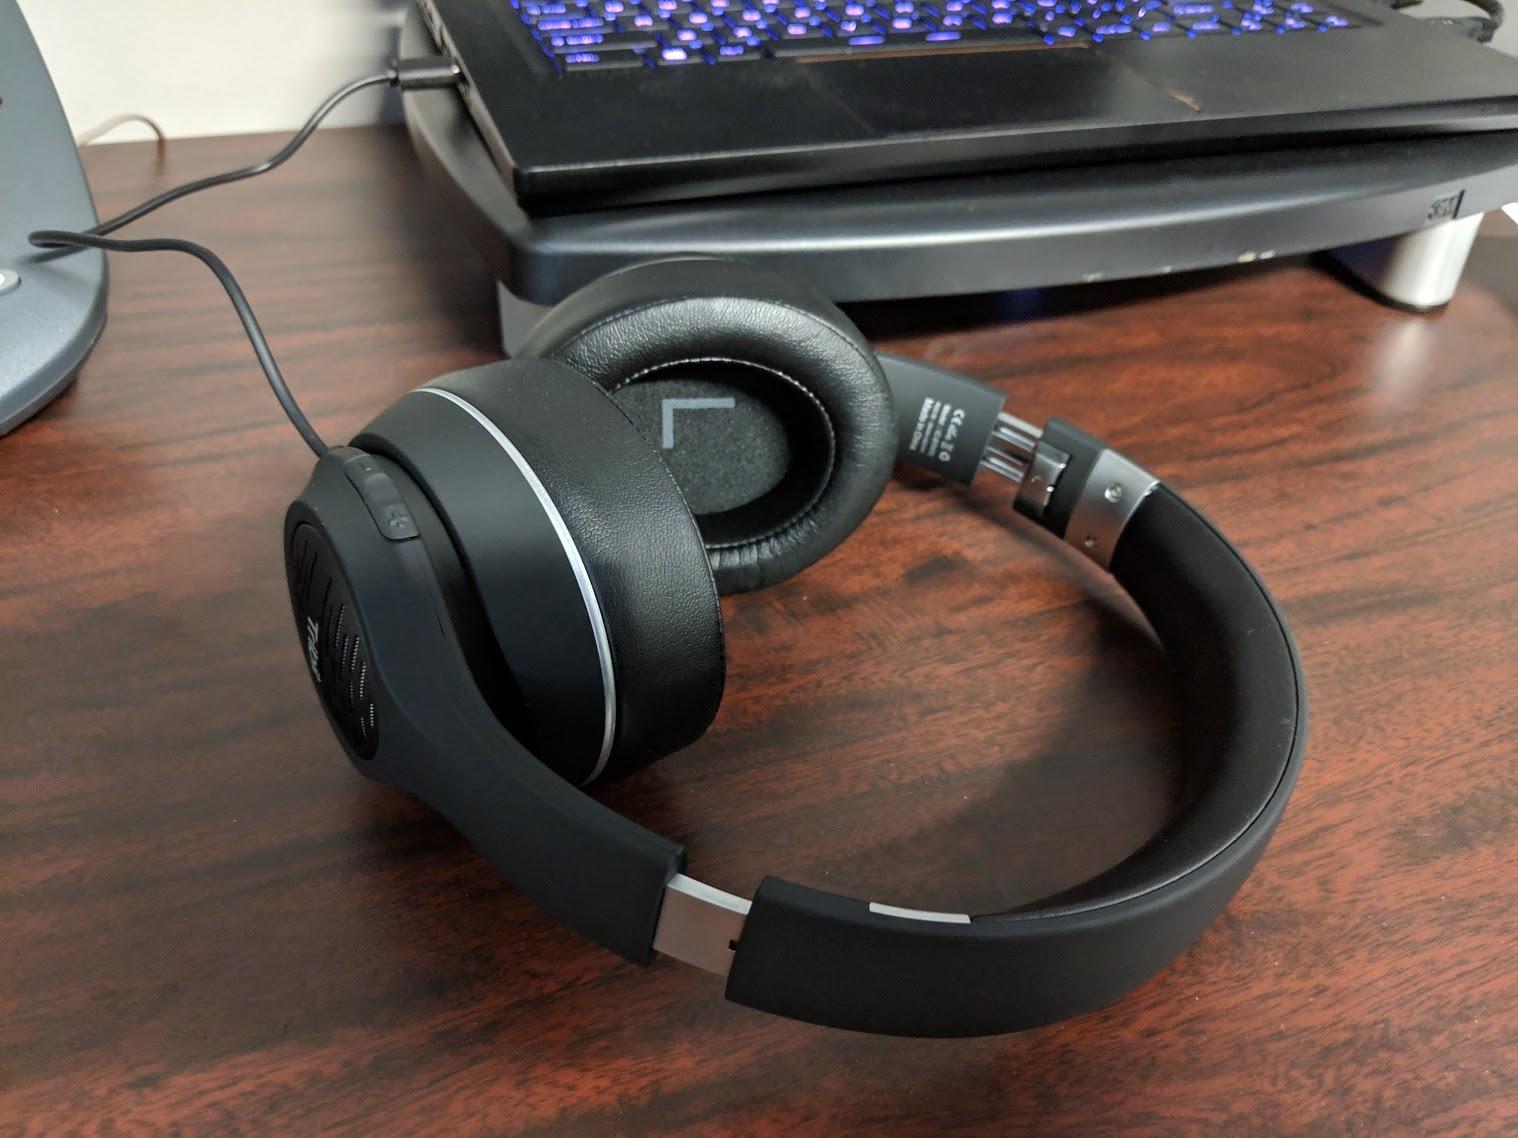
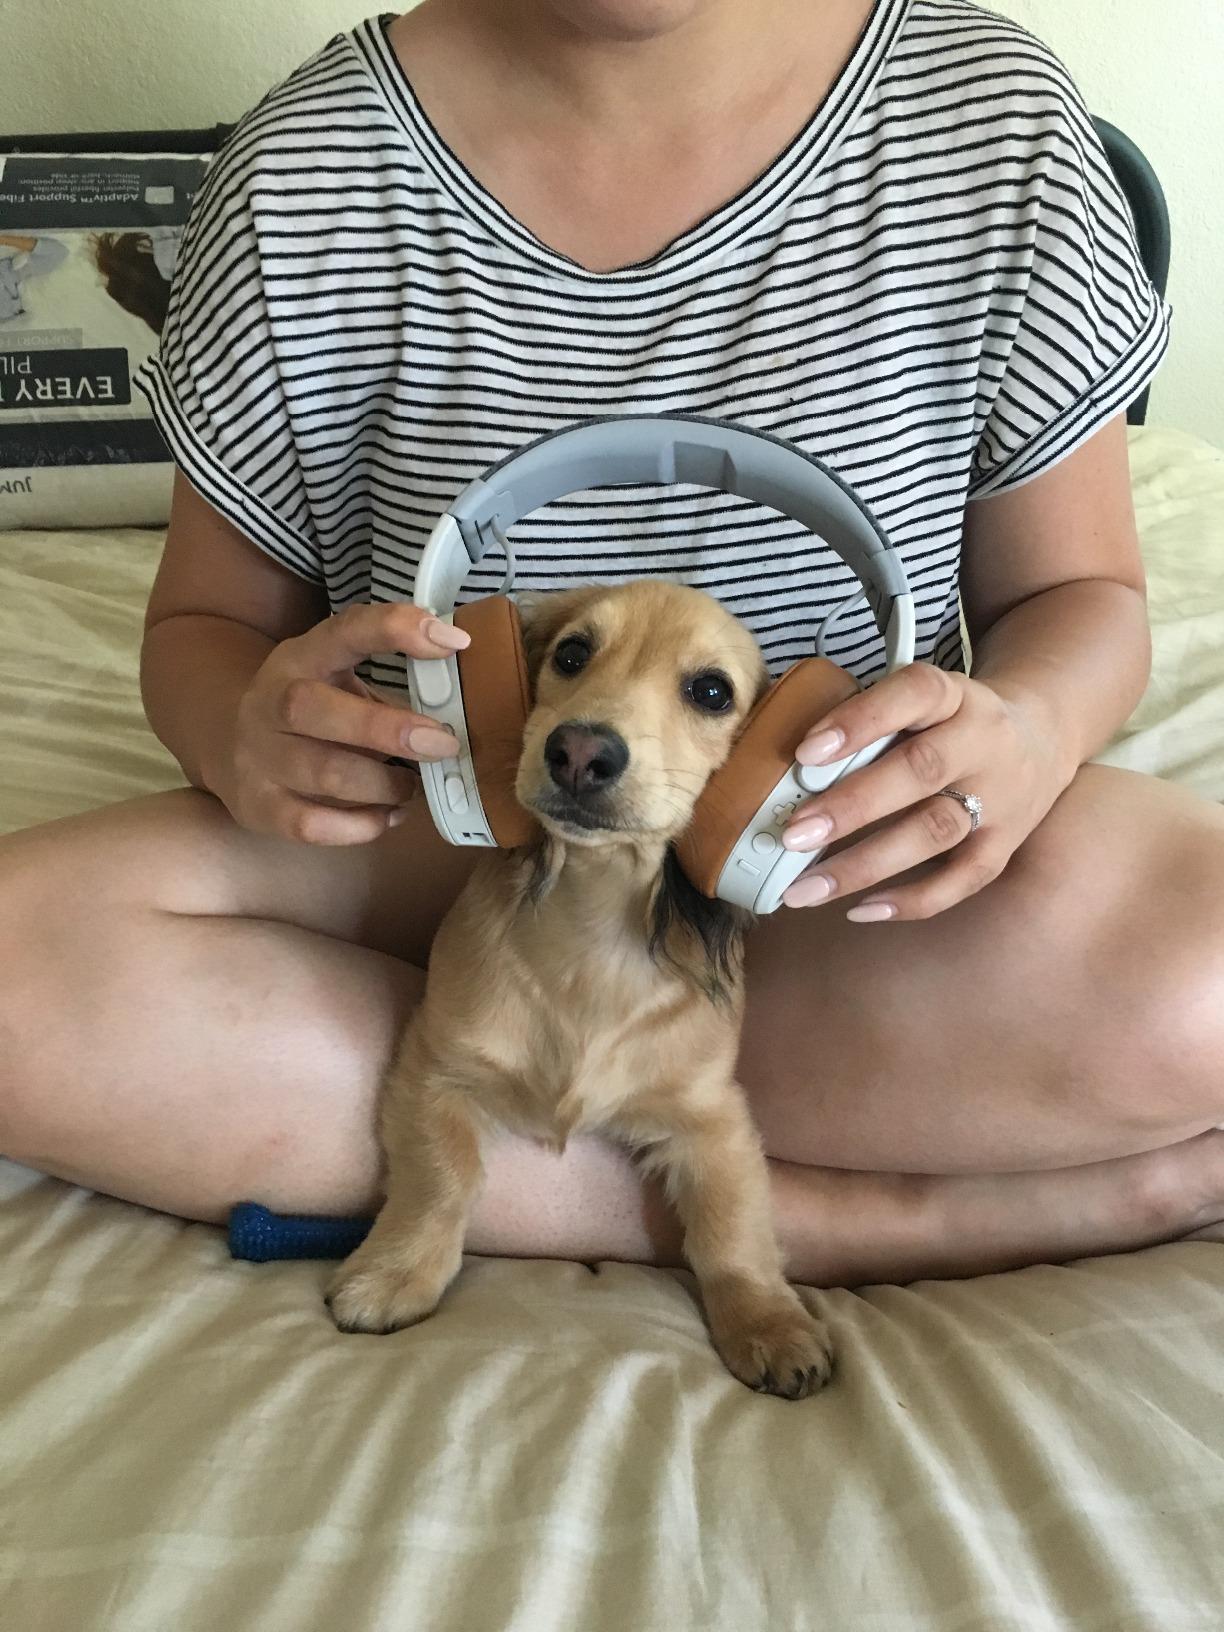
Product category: headphones
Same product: no